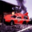
Label: automobile